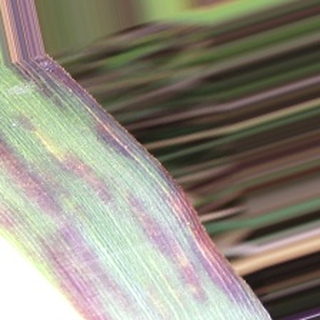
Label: sugarcane_bacterial_blight